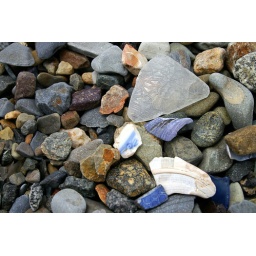
Sea glass on the beach of Spectacle Island in Boston Harbor. July 6, 2006